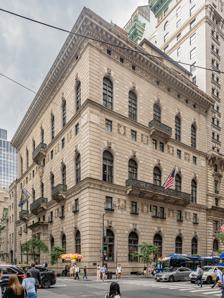
Building: University Club of New York
Country: United States of America
Year built: 1899
Private social club in Manhattan, New York United States historic place University Club U.S. National Register of Historic Places New York State Register of Historic Places New York City Landmark No. 0263 University Club of New York building on 54th Street Location 1 West 54th Street, Manhattan , New York, U.S. Coordinates 40°45′41″N 73°58′32″W / 40.76139°N 73.97556°W / 40.76139; -73.97556 Area less than one acre Built 1899 ; 126 years ago ( 1899 ) Architect Charles Follen McKim of McKim, Mead, and White Architectural style Italian Renaissance Revival NRHP reference No. 80002726 NYSRHP No. 06101.000545 NYCL No. 0263 Significant dates Added to NRHP April 16, 1980 Designated NYSRHP June 23, 1980 Designated NYCL January 11, 1967 The University Club of New York (also known as University Club ) is a private social club at 1 West 54th Street and Fifth Avenue in the Midtown Manhattan neighborhood of New York City . Founded to celebrate the union of social duty and intellectual life, the club was chartered in 1865 for the "promotion of literature and art". The club is not affiliated with any other University Club or college alumni clubs. The club is considered one of the most prestigious in New York City. The University Club's predecessor, the Red Room Club, was founded in 1861 when a group of Yale College alumni founded the club to extend their collegial ties. Once the University Club received its charter, it struggled with financing, and from 1868 to 1879 the club had no permanent clubhouse and relatively few members. The club was reorganized in 1879 and became a popular social club, being housed at John Caswell's residence until 1883 and then at the Jerome Mansion until the current clubhouse was completed in 1899. Women were not permitted to become members until 1986, and are today highly represented within the membership. The current clubhouse, a nine-story granite-faced Renaissance Revival structure, was designed by Charles Follen McKim , a member of the club. It contains three main floors with a reception area at the first story, a set of library rooms on the fourth story, and a dining area on the seventh story. There are various mezzanines with bedrooms and club rooms as well, in addition to a bath and swimming pool in the basement. The clubhouse is listed on the National Register of Historic Places and is a New York City designated landmark . History Early years In late 1861, a group of Yale College alumni from the classes of 1859 to 1861 formed the Red Room Club to continue their collegial friendship. The club initially held meetings at the family house of Francis Edward Kernochan at 145 Second Avenue in Manhattan. During the winters of 1862 and 1863, the club met on Saturdays in one room of the Kernochan house, dubbed the "Red Room". According to a later Harper's Weekly magazine article, the club had no regular organization; the only common trait was that the members were Yale alumni. The club met at 7 West 30th Street during 1864 after Kernochan's father Joseph fell ill, interfering with the activities of the club. Cofounder Henry Holt recalled that, in late 1864, one member of the club had suggested that a university club be created. Joseph Kernochan died in late 1864 and the estate was broken up, including the family's Second Avenue house. Francis and his brother J. Frederic took rooms on 12th Street, where the Red Room Club continued to meet through early 1865. Incorporation and early difficulties Theodore W. Dwight, the first president of the University Club The University Club of the City of New York was officially incorporated on April 28, 1865, by act of the New York State Legislature . The club was incorporated "for the purpose of the promotion of literature and art, by establishing and maintaining a library, reading-room, and gallery of art, and by such other means as shall be expedient and proper for such purpose." The founding members had graduated from various colleges and universities in addition to Yale. The club's first president, Theodore William Dwight , was a Hamilton College alumnus and a professor at the Columbia College Law School . George Van Nest Baldwin was the vice president, Theodore B. Bronson was treasurer, Edward Mitchell was secretary, and the founders listed in the acts of incorporation were appointed to the club's council. The original constitution did not appear to have initiation fees and the club seems to have not restricted membership based on how long ago a member graduated from a college or university. Nonetheless, membership was restricted to men. After incorporation, the club officers wished to collect $4,500 from members to raise money for a clubhouse. In November 1865, Dwight announced that all membership dues had to be paid immediately, but that less than half of members had paid their dues. The next month, the club was able to sign a short-term lease at a townhouse on 9 Brevoort Place. This clubhouse was on what is now 10th Street east of Broadway . In its first year, the University Club had over 100 names on its rolls. The club had so little money, the townhouse's landlady agreed to accept $750 of the $1,250 lease payment. Disputes over financing continued through 1867, even though the space was subleased to Loyal Legion, which similarly had low finances. Having no money to pay off outstanding debts or lease space, the University Club moved out of Brevoort Place in late 1867. The club was nearly dormant for the next twelve years, with low membership and no permanent clubhouse. In 1869, the club met in the rooms of Luther M. Jones at 32 Waverly Place, and George V. N. Baldwin was elected as president. The next year, the University Club met at the office of F. E. Kernochan at 23 Broadway, and in 1871 the members voted to not seek any more clubhouses or elect any new members. Though club records are inconsistent, the members met in late 1871 at 81 Fifth Avenue; Kernochan's house, on 18 West 33rd Street; and George St. J. Sheffield's house, at 11 East 42nd Street. With 28 members in 1872, the club often met for dinners, and its meetings tended to be "more entertaining than serious". By late 1874, the club had dwindled to 24 members and existed as the University Dining Club. The club met at its treasurers' office at 120 Broadway, the Equitable Life Building , for six years in the 1870s, though this fact was not acknowledged until 1879. Reorganization and growth The Jerome Mansion, the second clubhouse of the reorganized University Club The news media reported in December 1878 that the University Club was to resume activities. The board of officers were planning to elect 200 new members, but The New York Times reported: "It is believed that there will be no difficulty in securing a membership of a thousand, if so large a number seems desirable." The first printed list of newly elected members, published early in 1879, included almost 300 names, which was quickly expanded to 502. The members appointed a committee in March to search for a new clubhouse and an official club restaurant. The constitution of the club was modified in April and May to accommodate the additional memberships. Henry Hill Anderson was elected as the president, and membership was initially capped at 750. In May 1879, the University Club leased the John Caswell residence at Fifth Avenue and 35th Street for five years. The residence was a freestanding four-story brick building. Club member Robert H. Robertson renovated the house to accommodate the club. The ornately decorated building contained a lounging room, a dining room, and a piazza on the first floor, with additional functions on the upper stories. Another member, Charles Follen McKim designed a flag for the club, which moved into its new quarters in June 1879. One year after reorganization, the club had 689 members. The University Club's members voted to authorize $10,000 in interest -paying securities in November 1880. While at the Caswell residence, the University Club formed its library. The University Club quickly outgrew the Caswell house and began planning improvements in 1881. The club's council first proposed extending the lease and building an annex on an adjacent vacant plot, but this failed. The council then proposed buying the house for $500,000 in May 1883, also unsuccessfully. Ultimately, the club signed a lease for Leonard Jerome 's residence at 26th Street and Madison Avenue , the Jerome Mansion , in November 1883. The club was thus allowed to pay $22,500 a year for five years with the option for a five-year extension at $24,000 a year. The University Club bought some of the furniture from the house's previous occupant. The annual meeting of May 17, 1884, was held in the new clubhouse. The club built a kitchen on the roof, above the theater attached to the house. The house's ground floor had a cafe, billiard room, and bowling alleys, while the second floor had a lounge. There was a library on the mezzanine and, for the first time, bedrooms for members to sleep overnight. Some improvements to the house were postponed until 1886, when the theater was converted into a dining room and an elevator was installed to designs by C. C. Haight. Anderson retired as president of the club in 1888, and George Absalom Peters was elected as the club's new president. In the same year, the club leased the Jerome Mansion for another five years. At the annual meeting in 1889, the club's council established a fund for a permanent clubhouse building. James W. Alexander was elected as club president in 1891. The club had 1,884 members by 1893, and the Jerome Mansion was not large enough to fit all the members. The president was authorized to lease an adjacent house on Madison Avenue, owned by the Stokes family, but this never happened. In October 1893, the Jerome Mansion lease was extended five years, and around the same time, membership was increased to 2,100. Permanent clubhouse building By the mid-1890s, the University Club had no vacancies in its membership and hundreds of people on a waiting list to join. However, the Jerome Mansion was becoming too small to meet the club's needs. As early as 1893, the club had considered buying the northwest corner of Fifth Avenue and 54th Street was part of the old campus of St. Luke's Hospital , which had moved to Morningside Heights, Manhattan , in 1893. A real-estate speculator had offered to buy all 32 land lots on the old St. Luke's campus for $2.4 million, or $75,000 per lot. The hospital's trustees had rejected an offer from the University Club to buy only eight of these lots at $93,750 each, and the University Club rejected the trustees' counter-offer of $125,000 for each of the eight lots. Planning and construction The current building seen at night At the meeting of February 1896, a five-person committee was created to identify sites for a new clubhouse. The club had a dedicated clubhouse fund of $300,000. On May 4, 1896, the committee announced that it had examined several sites and recommended three sites. The northwest corner of Fifth Avenue and 54th Street, on the old campus of St. Luke's Hospital, was again suggested. Two other sites along Fifth Avenue were also suggested: one at the southeast corner with 37th Street and one at the southeast corner of 44th Street. The 54th Street parcel could be bought for $675,000, while the 37th and 44th Street parcels were offered by the Stevens family under 20-year leases at $35,000 per year. The council moved to recommend the 54th Street site on May 5, 1896, as that offer expired in 48 hours. Conflicting explanations are given for why the 37th and 44th Street parcels were rejected. The historian John Tauranac and a club historian write that the council preferred to not lease their space, but The New York Times reported that these parcels were considered "the wrong corners" because northwest and northeast corner sites enjoyed more direct sunlight. The next week, the members at large voted to approve the 54th Street site, which consisted of five lots. With the assurance that a new clubhouse would be developed, the council was finally able to increase its membership. Charles F. McKim, who was a club member, was selected as the primary architect of the new clubhouse in June 1896. The next month, the club's council authorized the purchase of two additional lots immediately adjacent to the property from the Rockefeller family , one on 54th Street and an adjacent tract on 55th Street . McKim's firm McKim, Mead & White filed plans for the building in May 1897, and construction began the same month. Charles T. Wills was hired as the general contractor. The building's predicted cost was over $2 million, including land and furniture. The club took out two mortgage loans , one for $1.2 million and another for $350,000. The development of the new clubhouse was described in the New-York Tribune as part of a trend of clubs relocating uptown. By late 1898, the clubhouse was nearly completed. Opening and early 20th century The members were notified in April 1899 that the Jerome Mansion clubhouse was to be closed. The new clubhouse at Fifth Avenue and 54th Street was completed by May 1899. The new club house was officially opened on May 17, 1899, with a dinner. Reactions from local media were positive. Brooklyn Life newspaper said "One is particularly impressed with the exterior beauty of the new home of the University Club" and said the structure lacked "nothing in the way of comfort or history". The New York Times said that "New York may well be proud of her newest building, the University Club structure", and the Sun labeled it "One of the Finest Buildings of the Kind" in the United States in a headline. To fund the new building, the club's annual membership fee increased by $75 the year after the clubhouse opened. Though the expanded clubhouse allowed 1,700 resident members and 1,300 non-resident members, the resident capacity had been reached shortly after the club was completed. By the end of 1901, the club had 2,800 members, of which nearly 2,000 came from four colleges: Columbia , Yale , Harvard , and Princeton . Alexander resigned as president of the University Club in 1899, having overseen the completion of the clubhouse. Lawyer Charles C. Beaman was elected as the president at the annual meeting in 1899, but he died at his Manhattan home the following year. Retired judge Henry E. Howland, characterized in The New York Times as "one of the best known lawyers in America", was elected as president in 1901. In the early years of the new clubhouse, the University Club hosted several events, such as dinners featuring Prince Henry of Prussia in 1902, a Chinese imperial party in 1906, and mayor George B. McClellan in 1908. After Howland stepped down as president in 1905, retired attorney Edmund Wetmore , who had been one of the club's cofounders, served as the club's president until 1910. Afterward, Benjamin Aymar Sands served as club president until 1913, when he was replaced by lawyer Thomas Thacher . In March 1916, the University Club obtained an option to buy two lots on 54th Street and 55th Street, which adjoined the existing clubhouse. The new acquisition on 54th Street was directly across from the houses of John D. Rockefeller and his son John Jr. at 4 and 10 West 54th Street respectively. McKim, Mead & White filed plans for a 50-by-200-foot (15 by 61 m) annex to the clubhouse in July 1916. The addition was projected to cost $100,000 and would provide more bedrooms for members and their guests. In June 1917, the club received a $1 million mortgage to fund the construction of the annex. Thacher was replaced as club president in 1919 by A. Barton Hepburn . After Hepburn's death in 1922, H. Hobart Porter was elected as club president that year. McKim, Mead & White designed a further expansion to the building in 1927. George W. Wickersham was the club's president from the mid-1920s until 1930, when he was replaced by electromechanical engineer Michael Idvorsky Pupin . Mid-20th century to present Women were banned from the clubhouse altogether until 1928, when they were allowed to attend Sunday evening suppers, as well as the biannual ladies' supper. In 1940, the clubhouse hosted a couples' dance for the first time in its history. By 1980, the club's council was considering women as full members; even though the club's bylaws did not prohibit women, none had ever been accepted as members. At the time, the New York City Council was contemplating a bill that would prevent gender- or race-based restrictions for private clubs. Opponents of the proposal said the club was meant for men and that accepting women would cause pressure for the admissions committee. The council had given women the right to use the private library in early 1980 without consulting the members. At a vote that May, the members voted to prevent women from obtaining full memberships. The city government enacted its antidiscrimination law in 1984 and opened an investigation into the University Club in 1986. Fifty-three percent of members voted in January 1987 to ignore that law, though some opponents said they voted to protest the city government regulating what the club could do. To comply with the law, the club was considering firing many of its waitstaff. Finally, in June 1987, the club voted to allow women to become members. Within a year, 16 women had been admitted as members, out of 4,000 total members. The clubhouse accumulated dirt throughout its history until it was cleaned in 1984. The annex was cleaned before the main building was. The facade, which had darkened to a gray hue, was restored to its original color, although architectural critic Christopher Gray said the change "was not necessarily an aesthetic improvement". In 2005, the clubhouse underwent renovation and was covered with scaffolding. The work involved removing the balconies and bronze railings for restoration. The restoration architects intended to preserve the bronze, which had oxidized over time into a dark green color. In 2012, Manhattan Community Board 5 approved a modification of the clubhouse's main entrance. With the start of the COVID-19 pandemic in the United States in 2020, many members relocated to the suburbs, prompting the club to fire some workers. Clubhouse Monograph of the building in 1915 McKim, Mead & White designed the University Club's clubhouse, and William M. Kendall of that firm was also involved in the design process. The architects drew inspiration from their education at the École des Beaux-Arts . It was designed like a 16th-century palazzo in the Mediterranean Revival and Italian Renaissance styles, although the building also has distinct architectural features not inspired by the palazzo style. The building's design resembled that of the Palazzo Rucellai and the Palazzo Medici Riccardi . The current clubhouse is composed of two adjoining structures. The original nine-story building at Fifth Avenue and 54th Street measures 100 by 140 feet (30 by 43 m) at ground level. The annex to the west of the original clubhouse is six stories high and 25 feet (7.6 m) wide on 54th Street, while it is nine stories high and 27 feet (8.2 m) wide on 55th Street. Various contractors were hired to construct the clubhouse. Post & McCord were given the iron contract while the Norcross Brothers were given the granite contract. McKim, Mead and White also commissioned Edward F. Caldwell & Co. to provide light fixtures for the University Club's clubhouse. The addition was constructed by general contractor Marc Eidlitz & Son . Site The University Club's clubhouse is in the Midtown Manhattan neighborhood of New York City . It is on the northwest corner of Fifth Avenue to the east and 54th Street to the south.  The land lot is L-shaped and covers 22,650 square feet (2,104 m 2 ), with a frontage of 100 feet (30 m) on Fifth Avenue and a depth of 175 feet (53 m) along 54th Street. The westernmost section of the lot extends the entire depth of the city block to 55th Street. The lot originally had a frontage of 100 feet on Fifth Avenue and 150 feet (46 m) on 54th Street. An additional 25-foot-wide strip of land on 54th and 55th Streets, extending 200 feet (61 m) deep between the two streets, was obtained in 1916. With this purchase, the University Club's site assumed its current frontage of 175 feet on 54th Street and 52 feet (16 m) on 55th Street. To the west, the clubhouse abuts the residences at 5 , 7 , 9–11 , 13 and 15 West 54th Street and the Rockefeller Apartments , while to the north, it wraps around The Peninsula New York hotel at Fifth Avenue and 55th Street. The clubhouse is also near Fifth Avenue Presbyterian Church and 712 Fifth Avenue to the north, the St. Regis New York hotel to the northeast, 689 Fifth Avenue and 19 East 54th Street to the east, the William H. Moore House to the southeast, and Saint Thomas Church and the Museum of Modern Art to the south. Facade Some of the seals on the facade of the building The original nine-story facade is clad with pink Milford granite. The granite is divided into rusticated blocks, though the grooves of the rustication are less deep on upper stories. The facade is divided into three tiers, with horizontal band courses separating the bottom, middle, and top sections of the building. Each of these sections, measuring three stories high, have double-height arched windows at the bottom. There are also carved marble shields on the third and sixth stories, which depict the eighteen universities or colleges that most of the members attended. One of the institutions, the United States Naval Academy , had no seal, so the architects invented one for the facade. Beneath the shields are inscriptions with the universities' names in Latin, sculpted by Daniel Chester French . These seals were commissioned at a cost of $1,000 each (equivalent to $36,624 in 2023) and were funded by members who were alumni of the respective colleges. The corners of the building have slightly projecting rusticated piers reaching its full height. Detail of an entrance grotesque On the first story, there are six arched windows on 54th Street, three on each side of the decorative main entrance; there are also five similar windows on Fifth Avenue. There are keystones above each of the window, which depict mythological characters such as satyrs , nymphs , and the gods Pan and Bacchus . The 54th Street entrance consists of a massive arch flanked by a pair of rusticated columns, above which is a lintel , as well as a carved head in the archway's keystone, which depicts Pallas. The archway as a whole is designed in the Doric order . The columns consist of alternating sections with two primary motifs: decorated flutes and bands ornamented with foliage that encloses the club's monogram, as well as the initials of universities and colleges from which the club's members graduated. The entablature is adorned with triglyphs, metopes, and mutules, which are designed to harmonize with the columns. The third-story mezzanine contains rectangular openings above each of the windows (eight on 54th Street and six on Fifth Avenue), which alternate with French's carved marble shields. There are four shields each on 54th Street and Fifth Avenue. The middle section also has double-height arched windows on the fourth story: seven on 54th Street and five on Fifth Avenue. Outside some of these arched windows are ornate balconies with iron railings. These consist of a long balcony on Fifth Avenue (spanning the center three windows there) and three short ones on 54th Street (spanning one window each). These balconies have Italian Renaissance and Roman motifs, consisting of panels enclosing pierced acanthus scrolls. Above each individual window are keystones that depict poets and philosophers such as Homer , Socrates , Goethe , Dante , and Shakespeare . The row of arched windows is topped by rectangular openings on the sixth floor, which alternate with the carved college shields. There are six shields on 56th Street and four on Fifth Avenue. Above the center window on 54th Street is the club's shield, sculpted by Kenyon Cox . The top section has double-height arched windows at the seventh story, arranged in the same manner as the fourth-story windows. The seventh story has similar ornate balconies to the fourth story, but there is a single balcony spanning the center window at 54th Street and a three-bay-wide balcony spanning the three center windows on Fifth Avenue. The ninth-story attic windows are embedded within the deep cornice that runs above the building. The cornice is decorated with Italian Renaissance and Roman motifs, with dentils, eggs and darts, and brackets and lions' heads. The roof of the building is about 122 feet (37 m) above the pavement, though it had been planned to be 128.5 feet (39.2 m). On top of the clubhouse building is a roof garden . The roof is entirely laid in stone and surrounded by a tall stone coping . Some sources considered the roof garden as a tenth floor since it is partially roofed over. Interior The interior arrangement was designed with three double-height main floors and three mezzanine stories above them. The first, fourth, and seventh stories were the main floors respectively contained the lobby, library, and dining rooms. The center of the building on each main floor is designed with a square hall containing marble columns. All stories are connected by elevators. The elevators and staircase are placed in the northwest corner of the building, and the elevators from the outset were meant to provide the primary access to each floor. The lack of a grand staircase allowed the building to be designed more efficiently. The staircase, connecting all the stories of the building, is made of marble with metal balustrade and wooden handrail. The clubhouse also included amenities that were typical of other clubhouses, such as a swimming pool, library, lounges, and guest rooms. First through third floors First-floor atrium as seen in a 1915 monograph The first floor of the Club is occupied by the central hall, with a lounging room on the east side and an office and cafe on the west side. The hall is rectangular in plan, measuring 25 feet (7.6 m) high, 60 feet (18 m) long, and 50 feet (15 m) wide. It has a vaulted ceiling supported by dark green Connemara marble columns with gilded Doric capitals at their tops. The hall is also surrounded by piers , which form a peristyle , behind which is an aisle with a lower vaulted ceiling. Along the outer walls are Connemara marble pilasters , between which are Italian mosaic panels in several different colors. These pilasters support a decorative entablature . There are doorways leading to surrounding rooms, which contain white Norwegian-marble architraves above them. The floor consists of Italian and Vermont marble panels interlaid with foreign marbles. Immediately opposite the entrance, on the north wall, is a fireplace topped by a sculpted panel by Charles E. Keck. Atop the east and west walls, above the doorways leading respectively into the lounging room and the office, are gold reliefs depicting the eagle and wreath of Trajan's Forum . Leading from the central hall's east wall is a hallway with a candelabra designed by Edward F. Caldwell. Three arched portals at the end of the hallway lead into the main lounging room (now the Reading Room), which occupies the full length of the Fifth Avenue facade. The Reading Room contains a gilded ceiling with a central oblong panel surrounded by smaller panels. The room was designed like a Roman Renaissance apartments. The walls have with pilasters reaching from the floor to the entablature, with the arched windows in between along the south and east walls. The arched portals on the west wall have marble door architraves, and the fireplace also has a marble architrave. The pilasters have an ornate entablature, the paneled ceiling is gilded, and the frieze on the walls has marble panels. The pilasters and woodwork are of Italian walnut, while the walls are fitted with a deep-toned red velvet. The room was originally decorated with red, green, blue, and gold colors and had paintings. In addition, there was red velvet furniture. The southwest corner of the building had a cafe decorated in wood and leather. The cafe measured 40 feet (12 m) square and originally had leather-covered chairs and lounges and dark wood tables. The ceiling of the cafe had ivory white paneling. As of 2021, the Dwight Room takes up the first floor and has luncheon buffets, cocktails, and afternoon tea. Other rooms on the first floor included the coat room, office, and strangers' reception room. A staircase ascends from the northwest corner of the first floor. The second-story landing has a billiards room. The third-story landing was furnished with 17 bedrooms, each with their own bathroom. These were rented to members for up to a week at a time. Fourth through sixth floors The library in 2010 Library atrium as seen in a 1915 monograph The fourth floor contains the library, reading and writing rooms, and council chamber. In the center is an atrium similar in dimension to that of the first floor. The design was characterized by contemporary media as "Pompeian" in style, with brightly colored columns and walls and a neutrally tinted ceiling. The room's main architectural features are ivory-toned, with a background of panels in rich reds and russets, as well as two niches containing statues. The center of the south wall has an Istrian-style doorway leading to the center of the club's private library. There are marble sculpture busts depicting ancient philosophers Aeschylus , Sophocles , Euripides , and Plato . These were sculpted in Rome by M. Ezekiel and were presented to the club in 1905 by member John Woodruff Simpson . The center of the east wall has another doorway leading to the magazine room, and the center of the north wall leads to a large room with a groin vault . The library measures 135 feet (41 m) long, 34 feet (10 m) wide, and 24 feet (7.3 m) high. According to a club brochure, the library has approximately 100,000 books and periodicals; a source from 1994 described the library as having 130,000 volumes. It is decorated in English oak with marble wainscoting. There are five alcoves on each of the north and south walls. The alcoves measure 9 feet (2.7 m) deep and contain walnut bookcases , except that the center alcove on the north wall leads from the atrium. The windows on the south side are lit by the windows along 54th Street. The space between the alcoves on opposite walls is 16 feet (4.9 m) wide and contains a vaulted ceiling divided into five sections. The ceiling was originally painted white, but one club member, the banker Charles T. Barney , paid for murals on the ceiling. The library's ceiling and walls are decorated with a series of murals by Harry Siddons Mowbray . The pieces symbolize various subjects and are composed both of original work by Mowbray and copies of Pinturicchio . Small staircases between the vaults lead to balconies above each alcove on the fifth floor, which contain access to the upper shelves. Above the openings leading to these staircases are niches with bronze sculpture busts. The design in general was meant to be evocative of the Borgia Apartments at the Vatican . The gallery is bounded on the east and west by additional rectangular study rooms, each with portraits and bookshelves. North of the east study room, and east of the atrium, is the magazine room, which is at the center of the Fifth Avenue facade. The magazine room has a vaulted ceiling divided into segments. The ceiling has an ivory hue while the walls are of buckram. The magazine room is generally decorated in dark green and red. Beyond that is a conversation room with red tapestries on the walls and a hemispherical white-tinted ceiling. The corners of the conversation room have pilasters topped by silver capitals. The main atrium and the magazine room were decorated in collaboration with Elmer E. Garnsey. The fifth floor, the mezzanine above the library, contains a small smoking room in the northwest corner. It has a beamed ceiling and wainscoting, and a mantelpiece in the Dutch style. It also contains a room that at one point housed the College Memorabilia collections. The sixth floor, as with the third floor, had seventeen bedrooms. Seventh through ninth floors The hall at the center of the seventh floor has paneled oak walls, a flat ceiling containing low relief panels, and three portals leading to the main dining room. The hall could be used as a overflow dining room when the main dining room was already filled with guests. The main dining room on the seventh floor occupies the entire length of the 54th Street facade. The main dining room has a ceiling 34 feet (10 m) or 37 feet (11 m) high. The room is 136 feet (41 m) long and is divided into three sections: a full-height center section, as well as sections with lower ceilings to the west and east. The walls have pilasters and columns made of oak; on the southern wall, the panels and arches of the windows alternate with the pilasters and columns. On the northern wall, there are lunettes containing round panels with elaborately carved ornamentation; these were designed to contain paintings. The columns and pilasters support the main entablature and deep attic, and the engaged columns at the entrance support a balcony for musicians, a feature also present in the nearby Villard Houses . The attic is treated with decorative pilasters and panels, some of which contain animals' heads. The main dining room also has large fireplace mantels at either end. The mantel on the west end was reportedly several hundred years old. The floor is made of stone. The northwest corner of the seventh floor is occupied by the council room and an adjoining anteroom. The council room measures 40 by 40 feet (12 by 12 m) and is finished in Italian walnut with a coved ceiling . The walls have Doric pilasters with intervening panels of wood and mirrors, the chimney breast being carried to the ceiling, and surmounted by elaborate wood-carving. The ceiling is divided into lozenge-shaped panels depicting figures upon a blue background. Other parts of the ceiling, including the ribs, are colored gold. The council room's wall space was nearly entirely fitted with mirrors. Above the main dining room is an eight story with a kitchen and storerooms. The ninth story contains dining rooms for private parties. it was designed as four private rooms, which were separated by curtains but could be combined. Basement From the first floor, a staircase leads to the basement. The basement was designed with bowling alleys and a Roman bath. On the 54th Street side is the clubhouse's mechanical plant, which had facilities for power, heat, light, ventilation, and ice. On the Fifth Avenue side is a swimming pool with equipment for full Turkish bath. The swimming pool itself is 48 by 17 feet (14.6 by 5.2 m) wide and is built of white marble, with sidewalls made of white glazed brick. The swimming pool contains a fountain shaped like a brass lion's head, while the ceiling of the pool area is painted as a trompe-l'œil blue sky. Surrounding the bath are dressing rooms, saunas, and a lounging and smoking room at one end. A basement in the annex contained the bicycle storage room and wine cellar. Memberships Clubhouse as seen in 1911 The club, nicknamed "The U" by its members, ranked among New York City's most exclusive social clubs by the 21st century. The club is not affiliated with any other University Club or college alumni clubs. Under the 1879 constitution, the club's executive powers were held by a 20-member council and membership was handled by a 21-member council. All members were required to have graduated from a postsecondary institution at least three years prior or received an honorary A.M. or LL.D. ; in the latter case, the graduation requirement was waived. In addition, Military Academy and Naval Academy graduates were eligible. Before 1885, the required minimum period of graduation was five years. The constitution initially allowed any honorary degree holder to become a member, but the constitution was amended in 1882 to restrict the criterion to certain degrees. As of 2021 [update] , all members were required to have earned a baccalaureate degree from any college or university that had accreditation , as long as they sent a proposal for admission form and letters of recommendation from existing members. In the 1879 constitution, it was provided that all members who joined before May 10, 1879, would pay a $50 initiation fee (equivalent to $1,635 in 2023), and all members after that date would pay $100 (equivalent to $3,270 in 2023). Members who were residents of New York City paid $50 in annual dues and non-resident members paid $25. In 1895, life memberships were introduced; members of at least ten years could purchase life memberships for $750 (equivalent to $27,468 in 2023). The first life membership was issued to philanthropist Joseph F. Loubat that year. In the 21st century, modern membership fees and statistics were generally not publicized, but The New York Times reported in 2015 that annual fees ranged from $1,000 to $5,000. The maximum number of members has varied over time, and the 1879 constitution originally restricted the club to 750 members, without apportionment based on whether a member lived in the city. By 1914, the club's constitution provided for a maximum of 2,000 resident members and 1,500 non-residents, including military personnel. By the 1980s, when women were allowed to become members, the University Club had 4,000 members. Members were also allowed to bring visitors with them. The club's constitution initially allowed visitors only if they would ordinarily also be eligible for membership, if they resided within 30 miles (48 km) of New York City Hall and worked in the city. In 1886, the rule that required visitors to be eligible for membership was removed. By the 21st century, the University Club's clubhouse was being used frequently for finance-related events. House rules The University Club maintains a dress code as part of its house rules . As of 2021 [update] , male members and guests must wear jackets and dress shirts and were recommended to wear ties. Female members and guests had to wear tailored "clothing meeting similar standards", such as suits, dresses, or skirts with sweaters or dress shirts. The dress code prohibits informal clothing. During weekends, members could wear polo shirts instead of jackets in several rooms, and members and guests could wear prohibited clothing if they used the secondary entrance at 3 West 54th Street to access a guest room or athletic facility. The University Club continues to allow nude swimming for men, unlike other private clubs in New York City, which had banned the practice. The University Club's house rules also restrict electronic devices, photography, and the use of the club's name. According to the house rules, cellphones are required to be silenced and could not be used except in telephone booths or private rooms. Additionally, other devices such as laptops could be used only in the library or other parts of the clubhouse. The house rules also required members or guests to obtain permission before photographing the club or describing its facilities and activities. The club's house committee had to approve any media appearances involving the club. Smoking and bringing animals into the clubhouse was also generally prohibited under the rules. The club has strictly enforced regulations on guests, as in 1997, when then-U.S. first lady Hillary Clinton and reporter Cindy Adams were ejected after they broke a rule regarding discussion. Club seal A rendering of the club seal is carved above the main entrance. The University Club had no official seal until 1883, when the secretary was asked to create a seal "with the name of the Club in a circle with the date of incorporation in the centre". With the construction of the 54th Street clubhouse, the club adopted a more ornate seal in 1898. The design was made by Kenyon Cox and the escutcheon on the facade was sculpted by George Brewster very closely to the original drawings. The design represents two Greek youths, their hands clasped in friendship. One of them holds a tablet bearing the word "Patria". The other holds a torch representing learning as well as eternity. The flame was inspired by Ancient Greek mythology , in which a succession of runners carried a burning torch and passed it to each other; this was meant to symbolize how learning was passed down between generations of scholars. Behind the two youths is a figure of Athena , the Greek deity of wisdom, on an altar. A Greek language inscription on the club seal translates to "In Fellowship Lies Friendship". Notable members Founding members The University Club's articles of incorporation on April 28, 1865, list the following individuals: Charles Astor Bristed ( Yale College class of 1839) Charles F. Chandler ( Gottingen University class of 1856) Joseph H. Choate ( Harvard College class of 1852) Theodore W. Dwight ( Hamilton College class of 1840) John Taylor Johnston ( New York University class of 1839) Luther M. Jones (Yale College class of 1860), also a founding member of the Red Room Club Francis E. Kernochan (Yale College class of 1861), also a founding member of the Red Room Club Edward Mitchell ( Columbia College class of 1861) Eugene Schuyler (Yale College class of 1859), also a founding member of the Red Room Club George T. Strong (Columbia College class of 1838) Russell Sturgis Jr. ( City College of New York class of 1856) Edmund Wetmore (Harvard College class of 1860) Henry R. Winthrop (Yale College class of 1830) The University Club's founding membership includes the men who participated in the predecessor organization, the Red Room Club, from 1861 to 1864. These members were all alumni of Yale and graduated from 1859 to 1863. Henry F. Dimock (class of 1863) Horace W. Fowler (class of 1863) William H. Fuller (class of 1861) Henry Holt (class of 1862) Francis E. Kernochan (class of 1861) J. Frederic Kernochan (class of 1863) Franklin MacVeagh (class of 1862) Walter L. McClintock (class of 1862) Luther M, Jones (class of 1860) George C. Ripley (class of 1862) Eugene Schuyler (class of 1859) Alfred O. J. Taylor (class of 1859) Robert Kelley Weeks (class of 1862) William C. Whitney (class of 1863) Buchanan Winthrop (class of 1862) Other members In the first year book, the names on the rolls included: Frederick Augustus Porter Barnard , president of Columbia University Edward Cooper , mayor of New York City Chauncey M. Depew , U.S. Senator from New York Abram S. Hewitt , mayor of New York City and U.S. Representative from New York Charlton Thomas Lewis , lawyer and author Over the years, many notable professionals have been admitted as members. A partial list includes: Michael Bloomberg , mayor of New York City Temple Bowdoin , banker Morgan G. Bulkeley , governor of Connecticut and U.S. senator from Connecticut Clarence Cary , lawyer A. Barton Hepburn , banker J. Pierpont Morgan , banker. It was during a dinner at the University Club that J.P. Morgan formalized the purchase of Andrew Carnegie 's steel company (one of the largest deals ever) William Osler , physician, professor David Paterson , governor of New York Endicott Peabody , head of the Groton School Henry Smith Pritchett , president of the Massachusetts Institute of Technology James Ford Rhodes , historian, president of the American Historical Association Edwin Wilbur Rice , electrical engineer Joseph E. Ridder , newspaper publisher Augustus Saint-Gaudens , sculptor Francis Hopkinson Smith , artist, author, and lecturer Nikola Tesla , inventor Charles Brewster Wheeler , U.S. Army brigadier general See also Columbia University Club of New York Cornell Club of New York Harmonie Club Harvard Club of New York City List of American gentlemen's clubs List of New York City Designated Landmarks in Manhattan from 14th to 59th Streets Metropolitan Club National Register of Historic Places listings in Manhattan from 14th to 59th Streets Penn Club of New York City Princeton Club of New York The Yale Club of New York City Williams Club References Notes